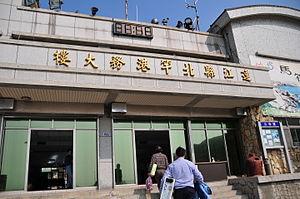
Beigan est l'une des cinq grandes îles de l'archipel des Matsu. Ce canton est officiellement administré sous le comté de Lienchiang par la République de Chine. Il se réfère à la subdivision administrative incluant comprenant l'île majeure de Beigan, ainsi que d'autres petites îles de Matsu comme celle de Gao-dan et de Lian. Ce canton a été l'un des laboratoires de la politique des Trois Liens vers la Chine continentale avant l'établissement de liens commerciaux, postaux et de transports directs entre Taïwan et la République populaire de Chine. La langue natale de nombreux habitants de l'île est le dialecte Matsu qui est l'une des langues statutaires pour les annonces dans les transports publics sur les îles Matsu.